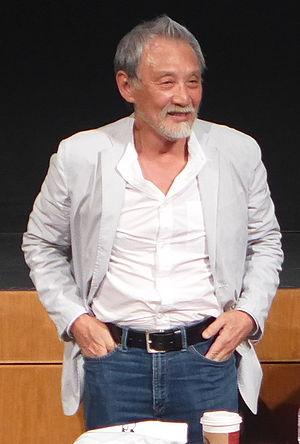
Dean Shek, de son vrai nom Lau Wai-sing est un acteur, producteur, réalisateur et scénariste hongkongais. Il est l'un des fondateurs de la société de production Cinema City. Ayant joué dans plus de 92 films avant de se retirer du cinéma en 1992, ses rôles les plus connus sont celui du professeur Kai-hsien dans Le Maître chinois, de Si Lung dans Le Syndicat du crime 2, et de Snooker dans The Dragon from Russia.